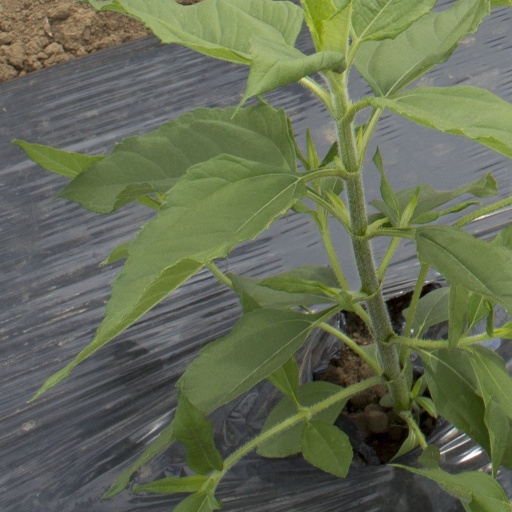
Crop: Jerusalem artichoke